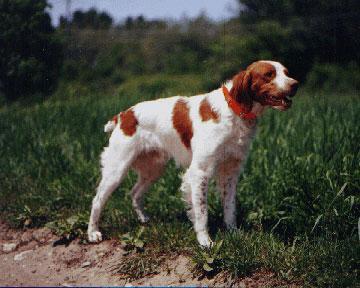
Brittany_spaniel